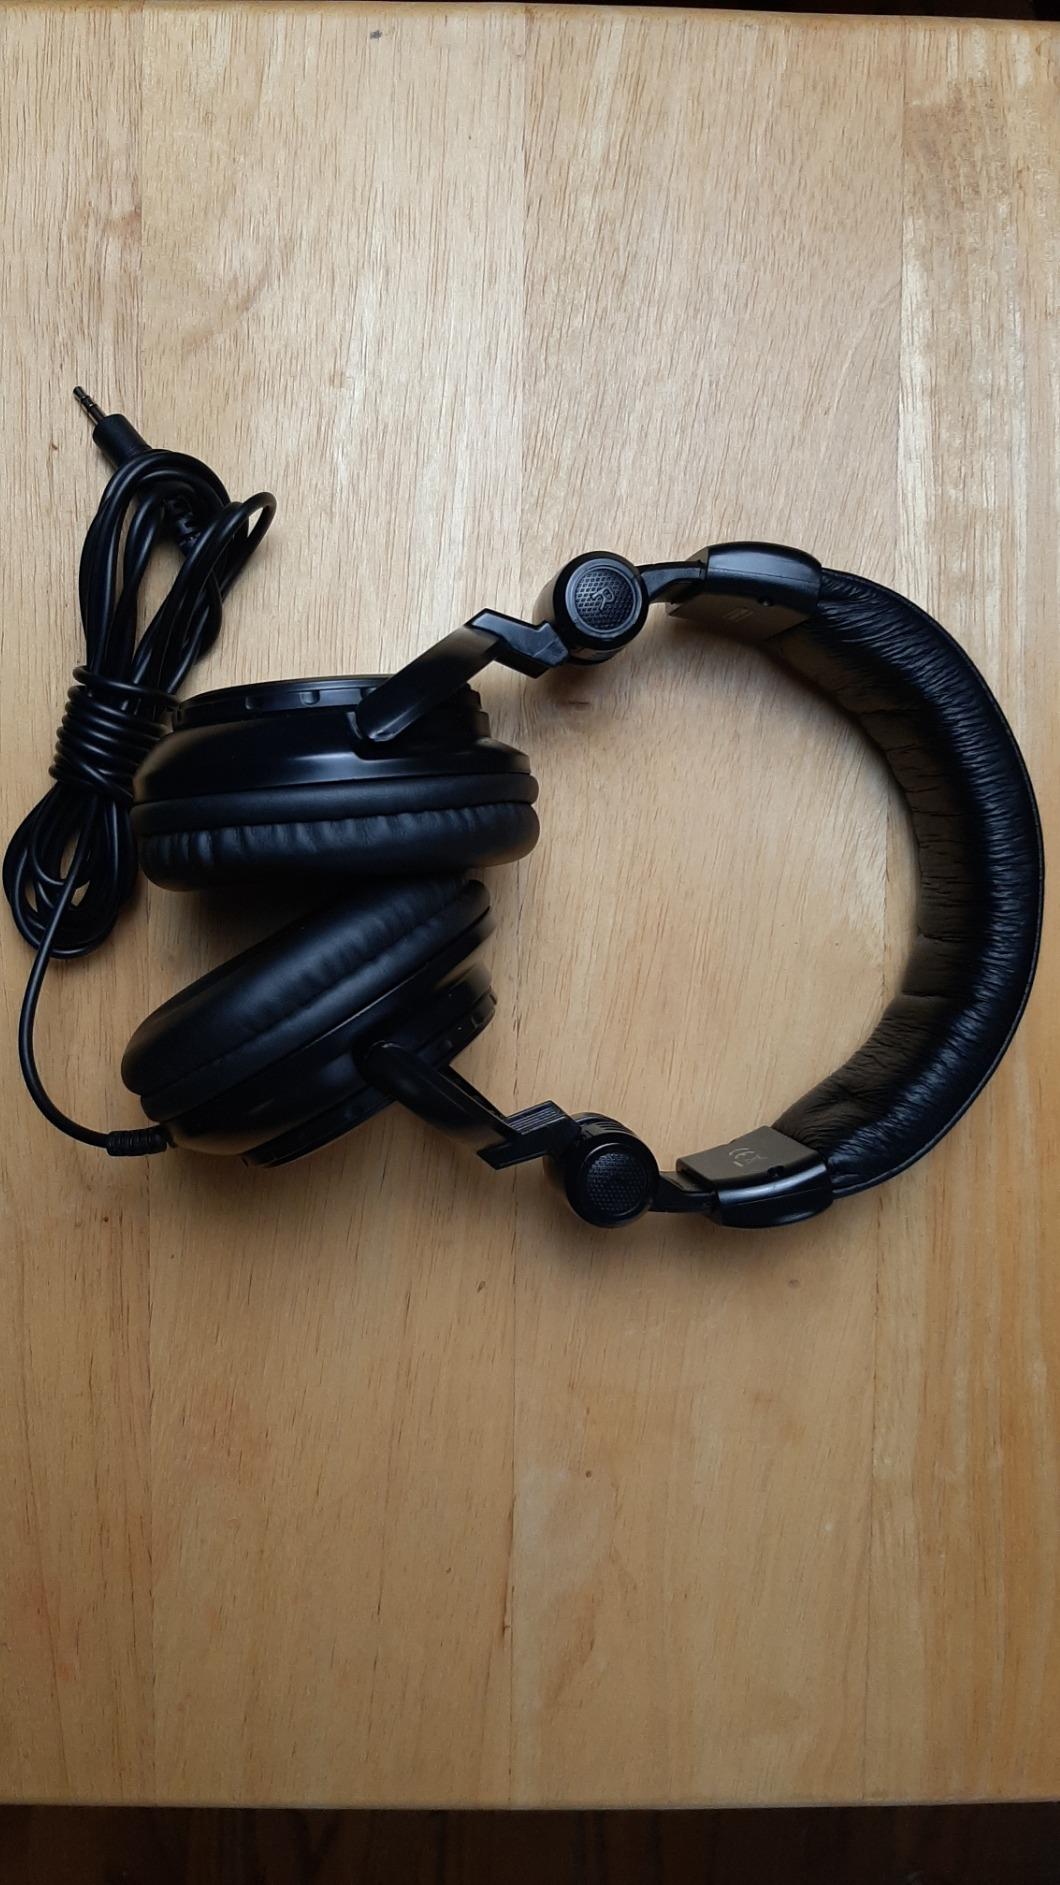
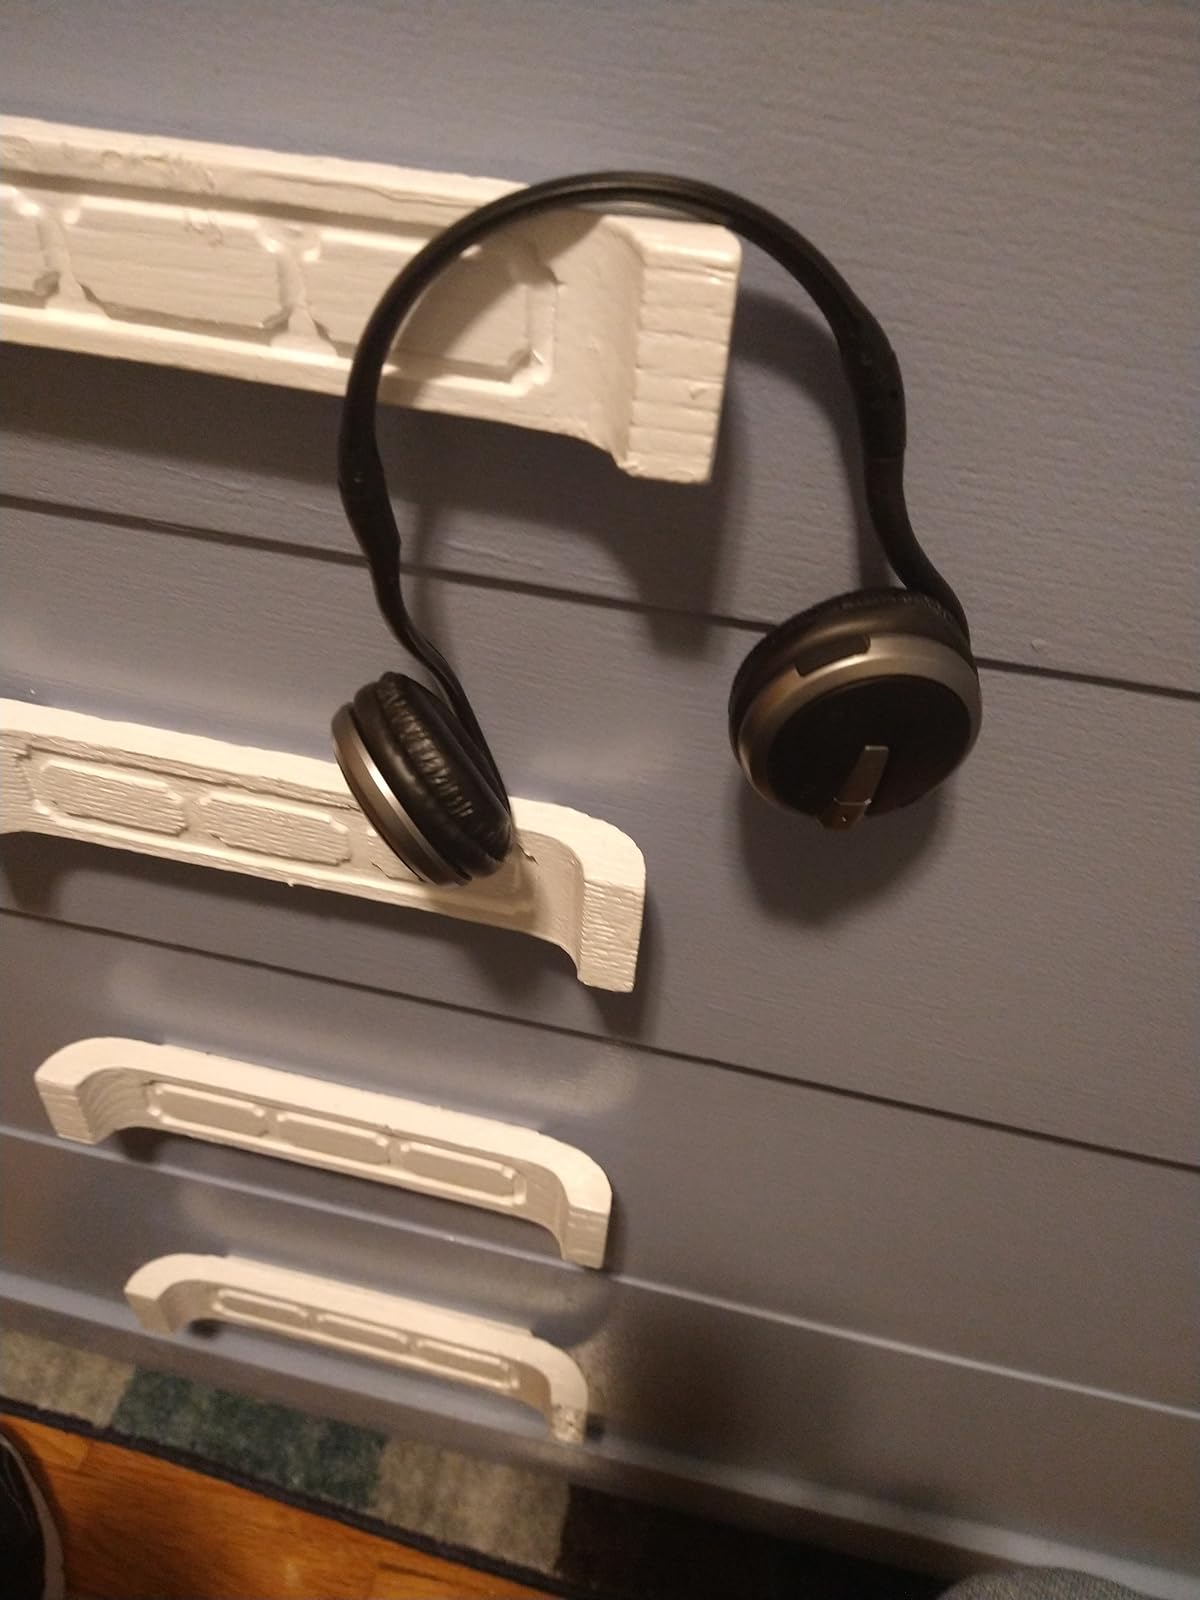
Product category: headphones
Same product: no